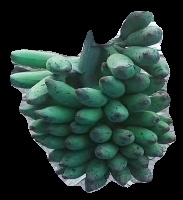
Variety: elakki-bale
Grade: grade3